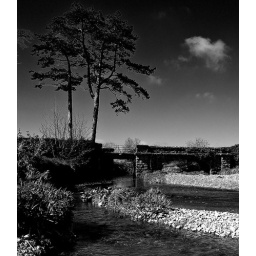
This tree just beside the bridge was very attractive so I decided to take it home:-)